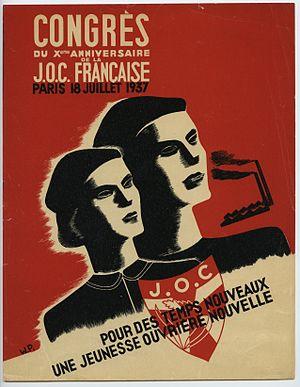
Affiche de la JOC
La Jeunesse ouvrière chrétienne est une association chrétienne de jeunes du milieu ouvrier.
Les archives départementales des Hauts-de-Seine sont une direction du conseil départemental des Hauts-de-Seine. Elles sont situées à Nanterre. Contrairement à la majorité des autres services départementaux d’archives, elles n’ont pas été créées en 1796, mais en 1968, à la suite de la création du département des Hauts-de-Seine, ce qui a entraîné une composition particulière de ses fonds.